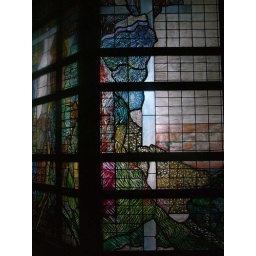
Detail of stained glass screen at St. Davids Hall,Cardiff by German artist Hans Gottfried von Stockhausen 1985.